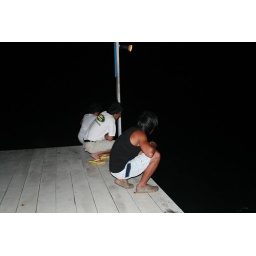
we could see the fish in the water